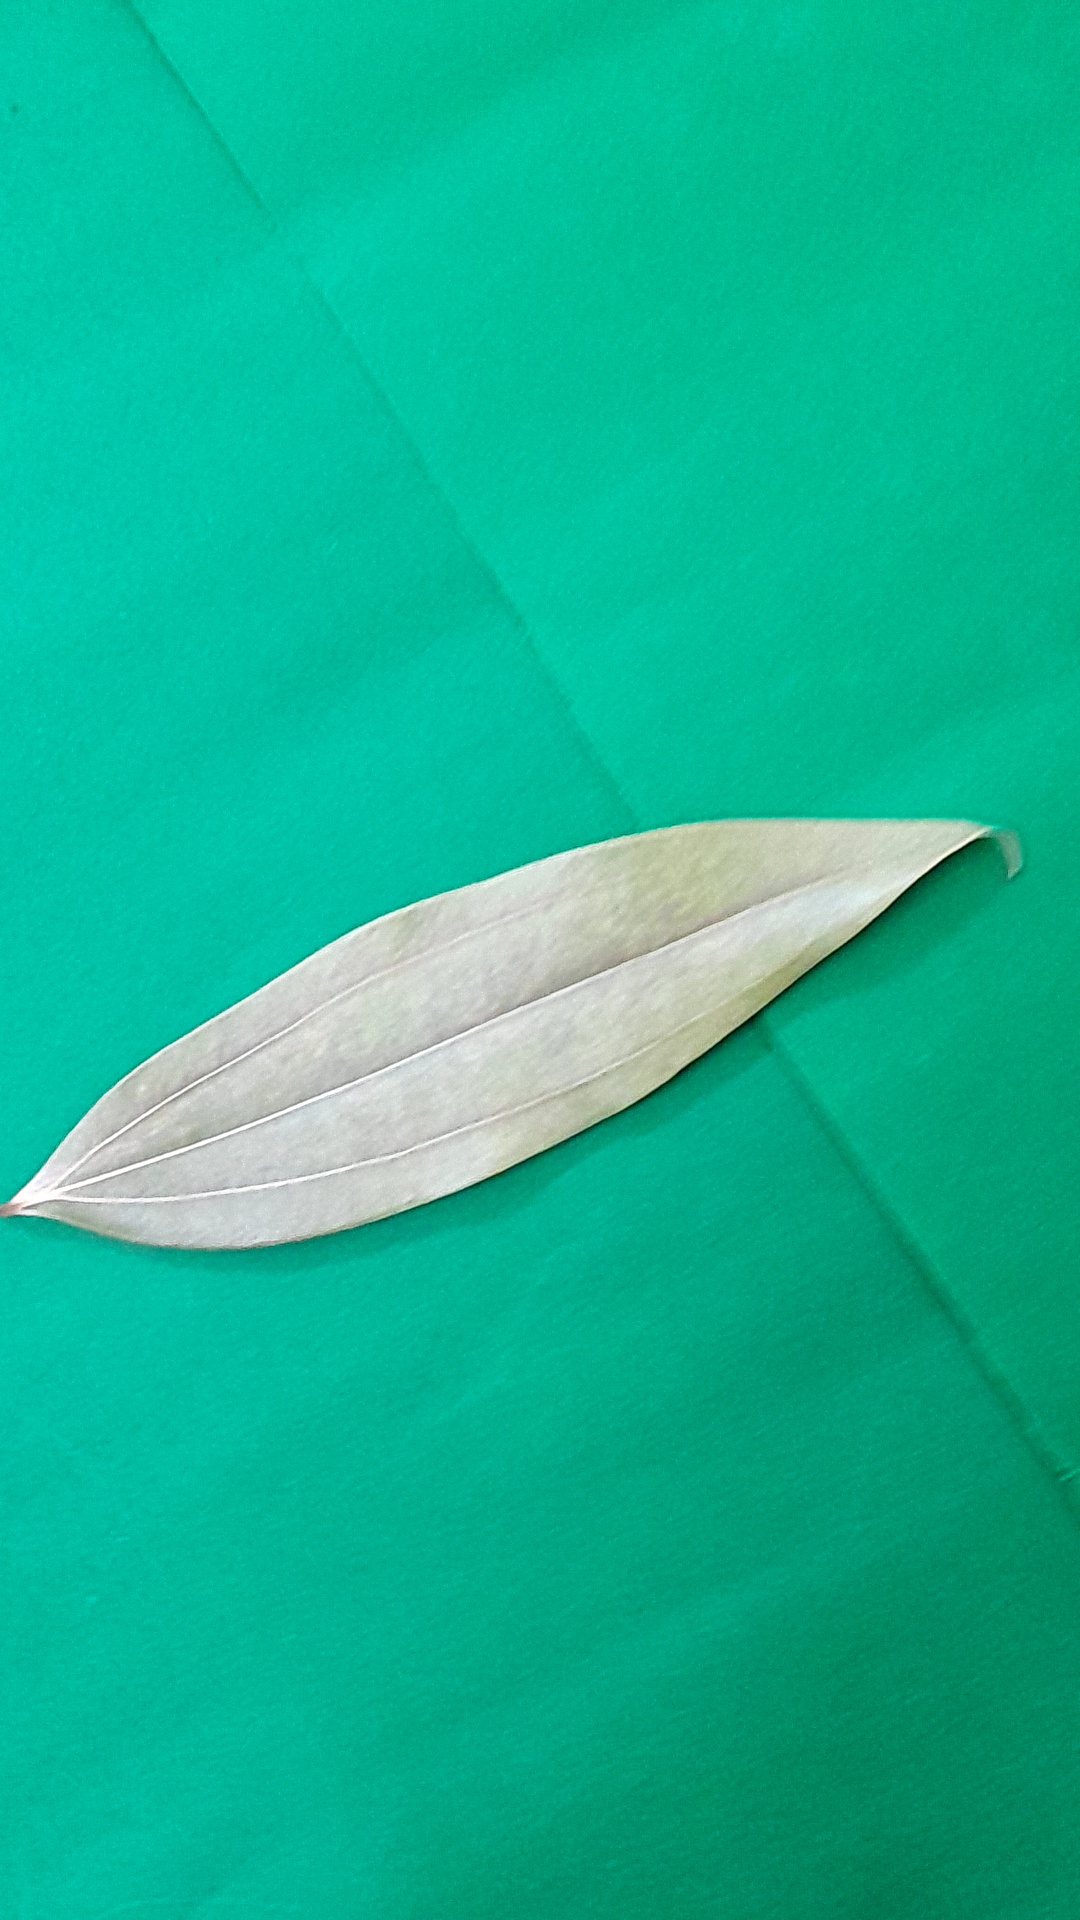
Label: Dry Leaf